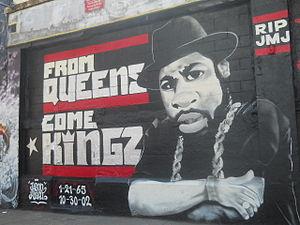
Jam Master Jay, de son vrai nom Jason William Mizell, est le fondateur et le disc jockey du groupe américain de hip-hop Run–D.M.C., établi dans le quartier de Queens, à New York. Dans les années 1980, Run-D.M.C. est devenu l'un des plus grands groupes de hip-hop, crédité pour avoir popularisé le genre.